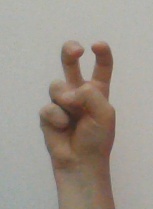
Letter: toot